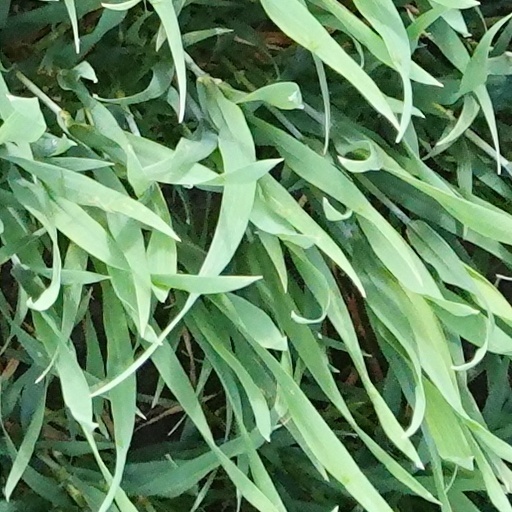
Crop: wheat